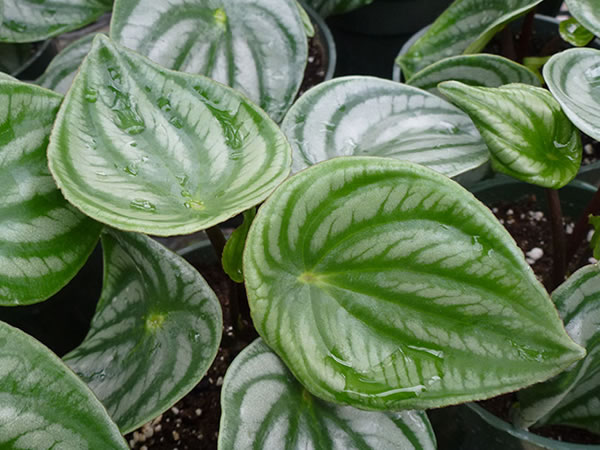
Label: trash